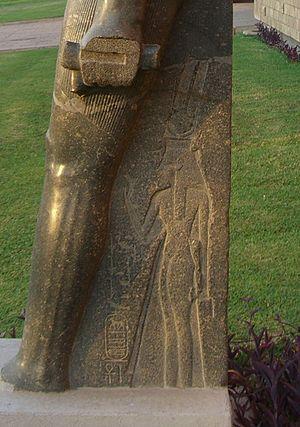
Bentanat II, bnt ant - Fille d'Anat est une reine d'Égypte de la XIXᵉ dynastie.